Food 4 Less

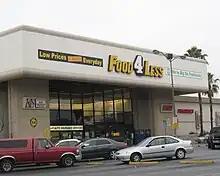
Food 4 Less grocery store in Hollywood, California. (Closed in May 2021)

Food 4 Less is the name of several grocery store chains, the largest of which is currently owned by Kroger. It is a no-frills grocery store where the customers bag their own groceries at the checkout. Kroger operates Food 4 Less stores in the Chicago metropolitan area (Illinois and Indiana) and in Southern California. Kroger operates their stores as Foods Co. in northern and central California, including Bakersfield and the Central Coast, because they do not have the rights to the Food 4 Less name in those areas. Other states, such as Nevada, formerly contained Kroger-owned Food 4 Less stores.